Education in Namibia

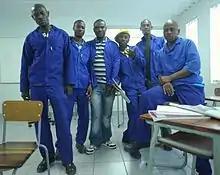
Namibian plumbing students

Education in Namibia is compulsory until the year a learner turns 18. There are approximately 1900 schools in Namibia of which 100 are privately owned. Namibian subjects' syllabi are based on the International General Certificate of Secondary Education and Advanced Subsidiary Level which is part of Cambridge International. The Constitution directs the government to provide free primary education; however, families must pay fees for uniforms, stationery, books, hostels, and school improvements. Among sub-Saharan African countries, Namibia has one of the highest literacy rates.